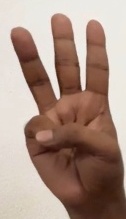
ASL sign: 6